List of Parks and Recreation characters

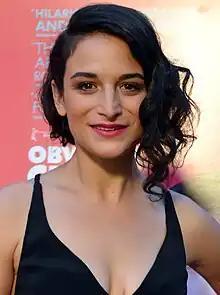
Jenny Slate

Diane Elizabeth Lewis (Lucy Lawless) is the girlfriend and eventual wife of Ron Swanson. She was introduced in the third episode of Season 5, "How a Bill Becomes a Law." She is a middle school vice principal and a single mother of two girls, Ivy and Zoe. Ron meets her when he goes to fix a pothole in front of her house, having decided to fix it himself after learning the Department of Public Works have ignored her complaints.